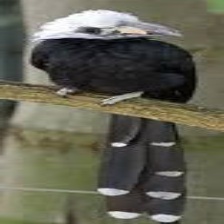
Species: WHITE CRESTED HORNBILL
Scientific name: TROPICRANUS ALBOCRISTATUS
ImageNet parent category: hornbill